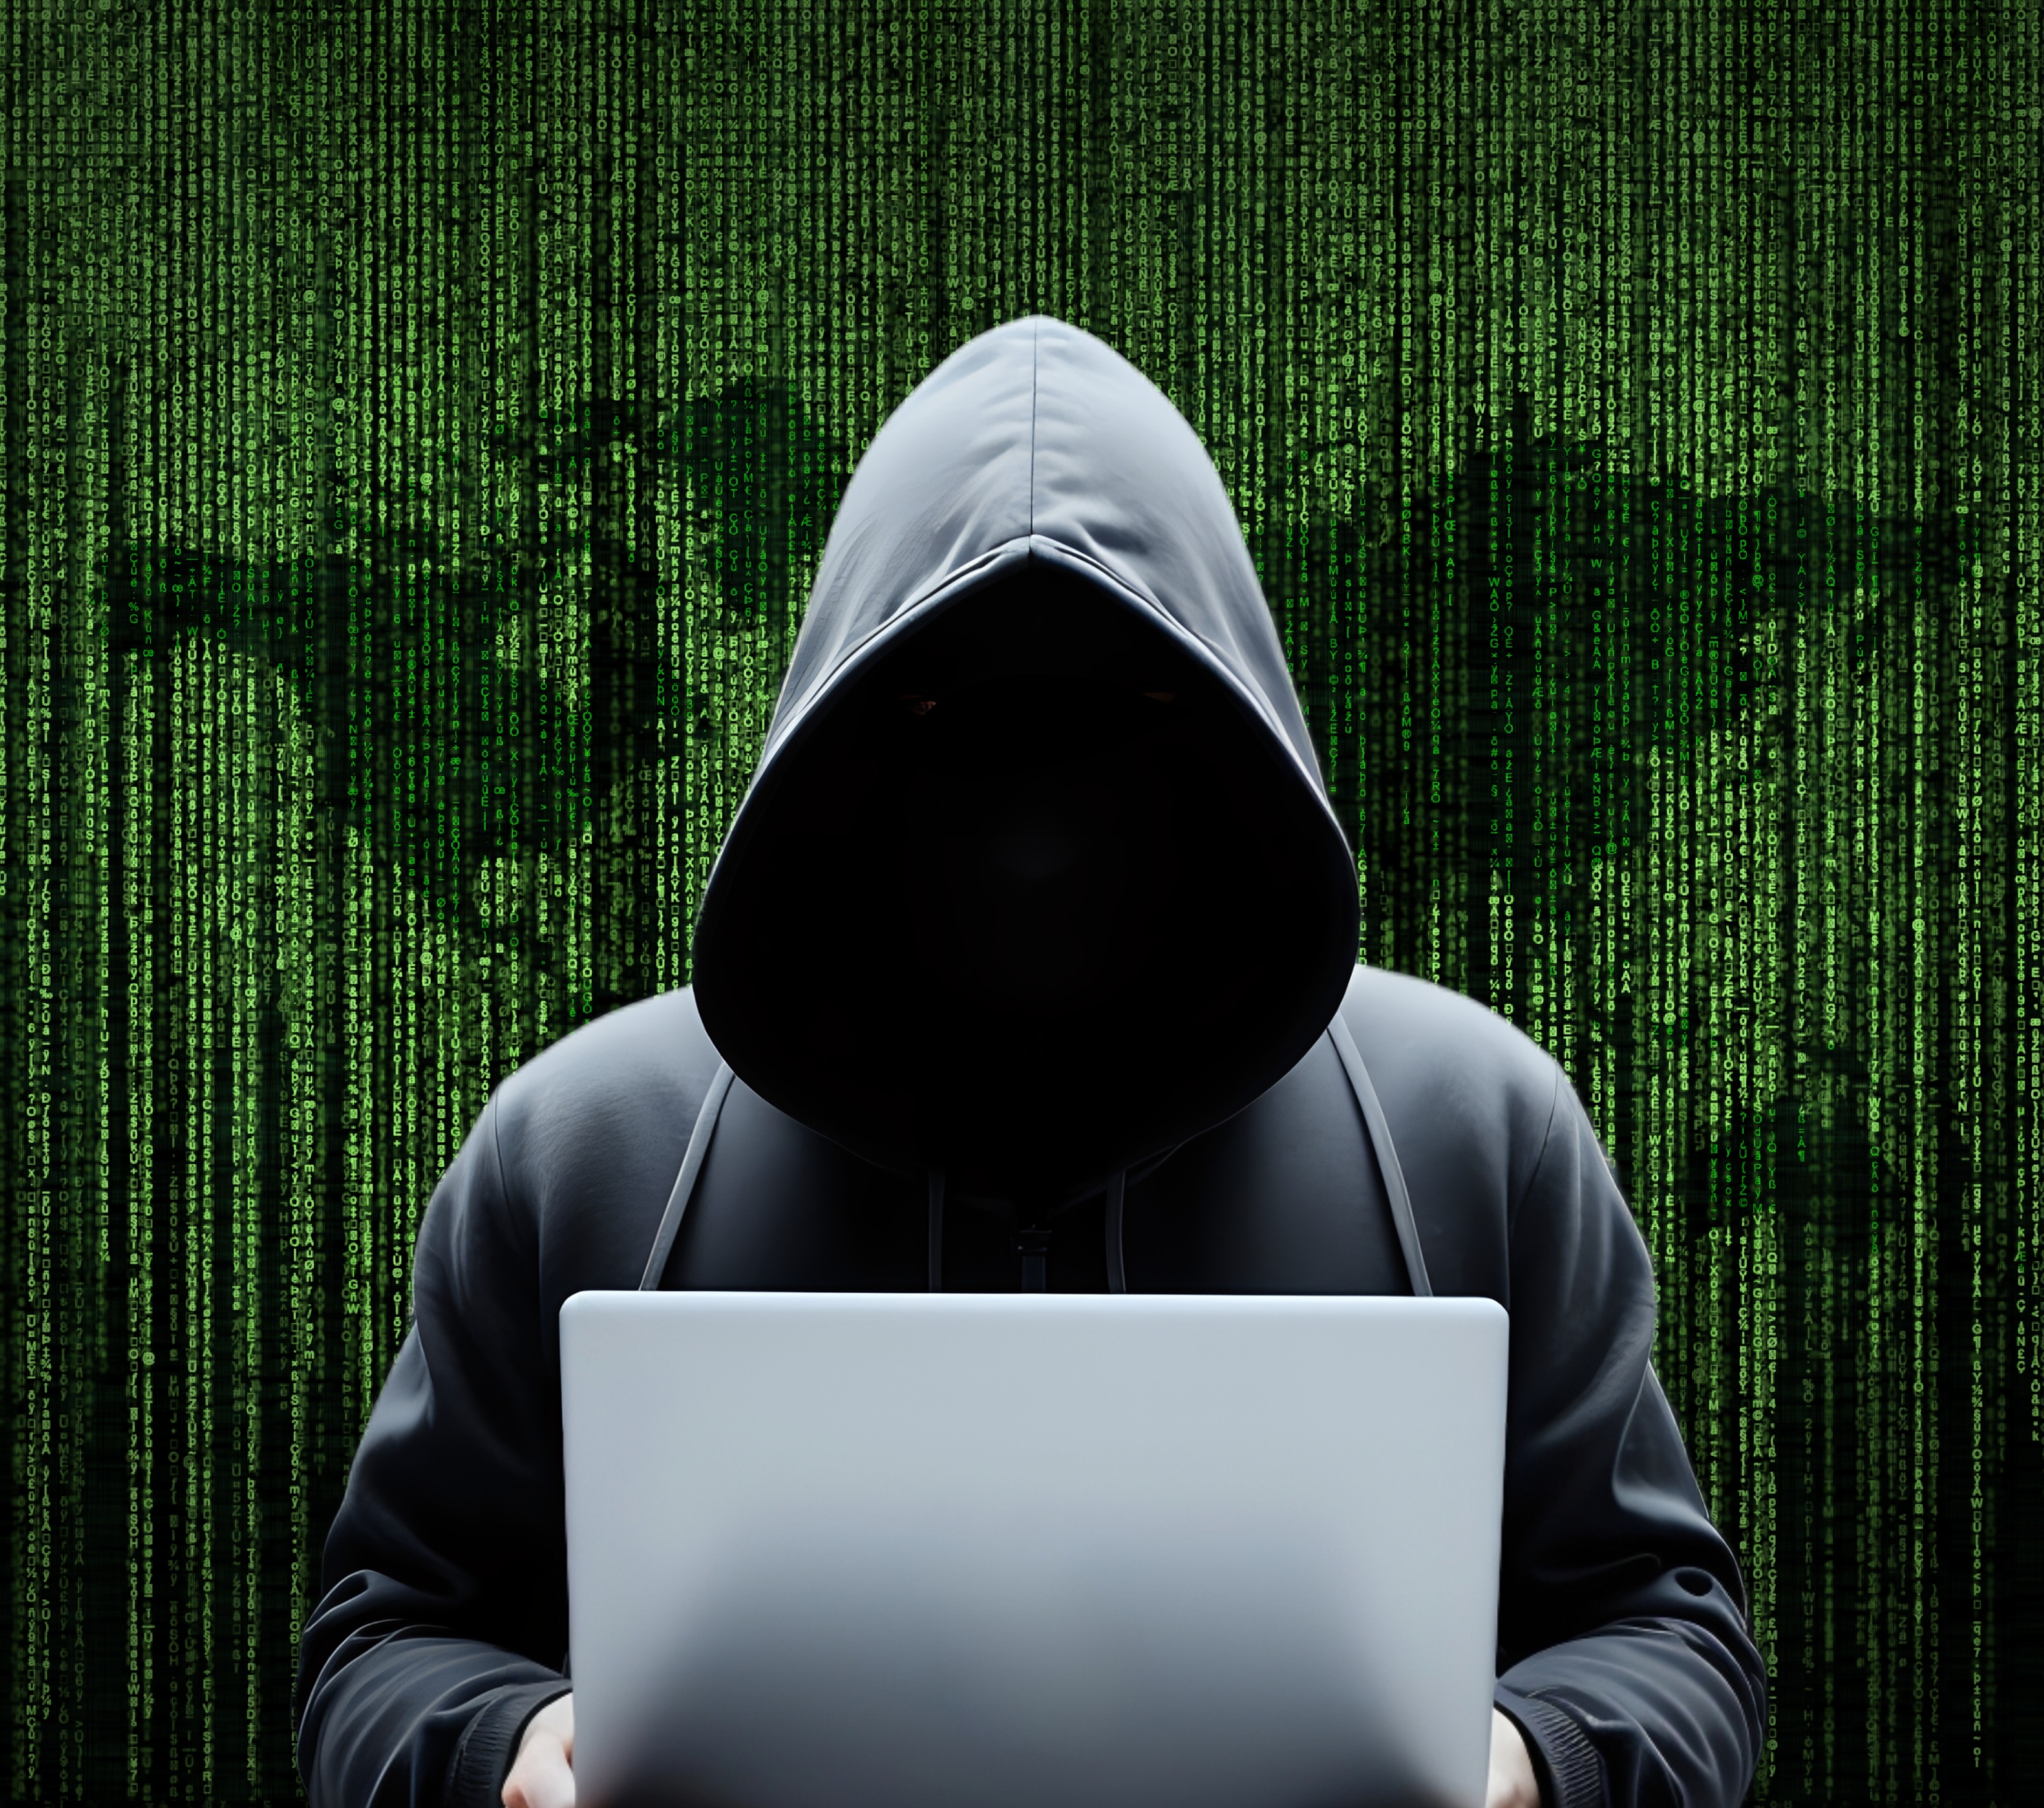
hacking, technology, matrix, code, data, coding, computer, network, hacker, programming, cyber, tech, digital, web, communication, security, hack, fraud, privacy, laptop, personal computer, human body, sleeve, comfort, grass, flash photography, eyewear, cap, gadget, audio equipment, elbow, darkness, sitting, carmine, font, baseball cap, pattern, recreation, t shirt, hoodie, netbook